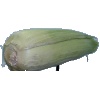
Label: Corn Husk 1